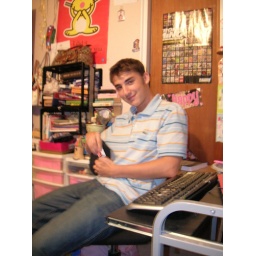
cody in a computer chair